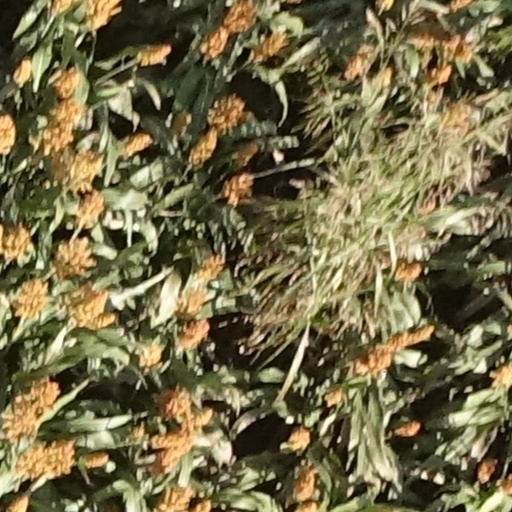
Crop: sorghum